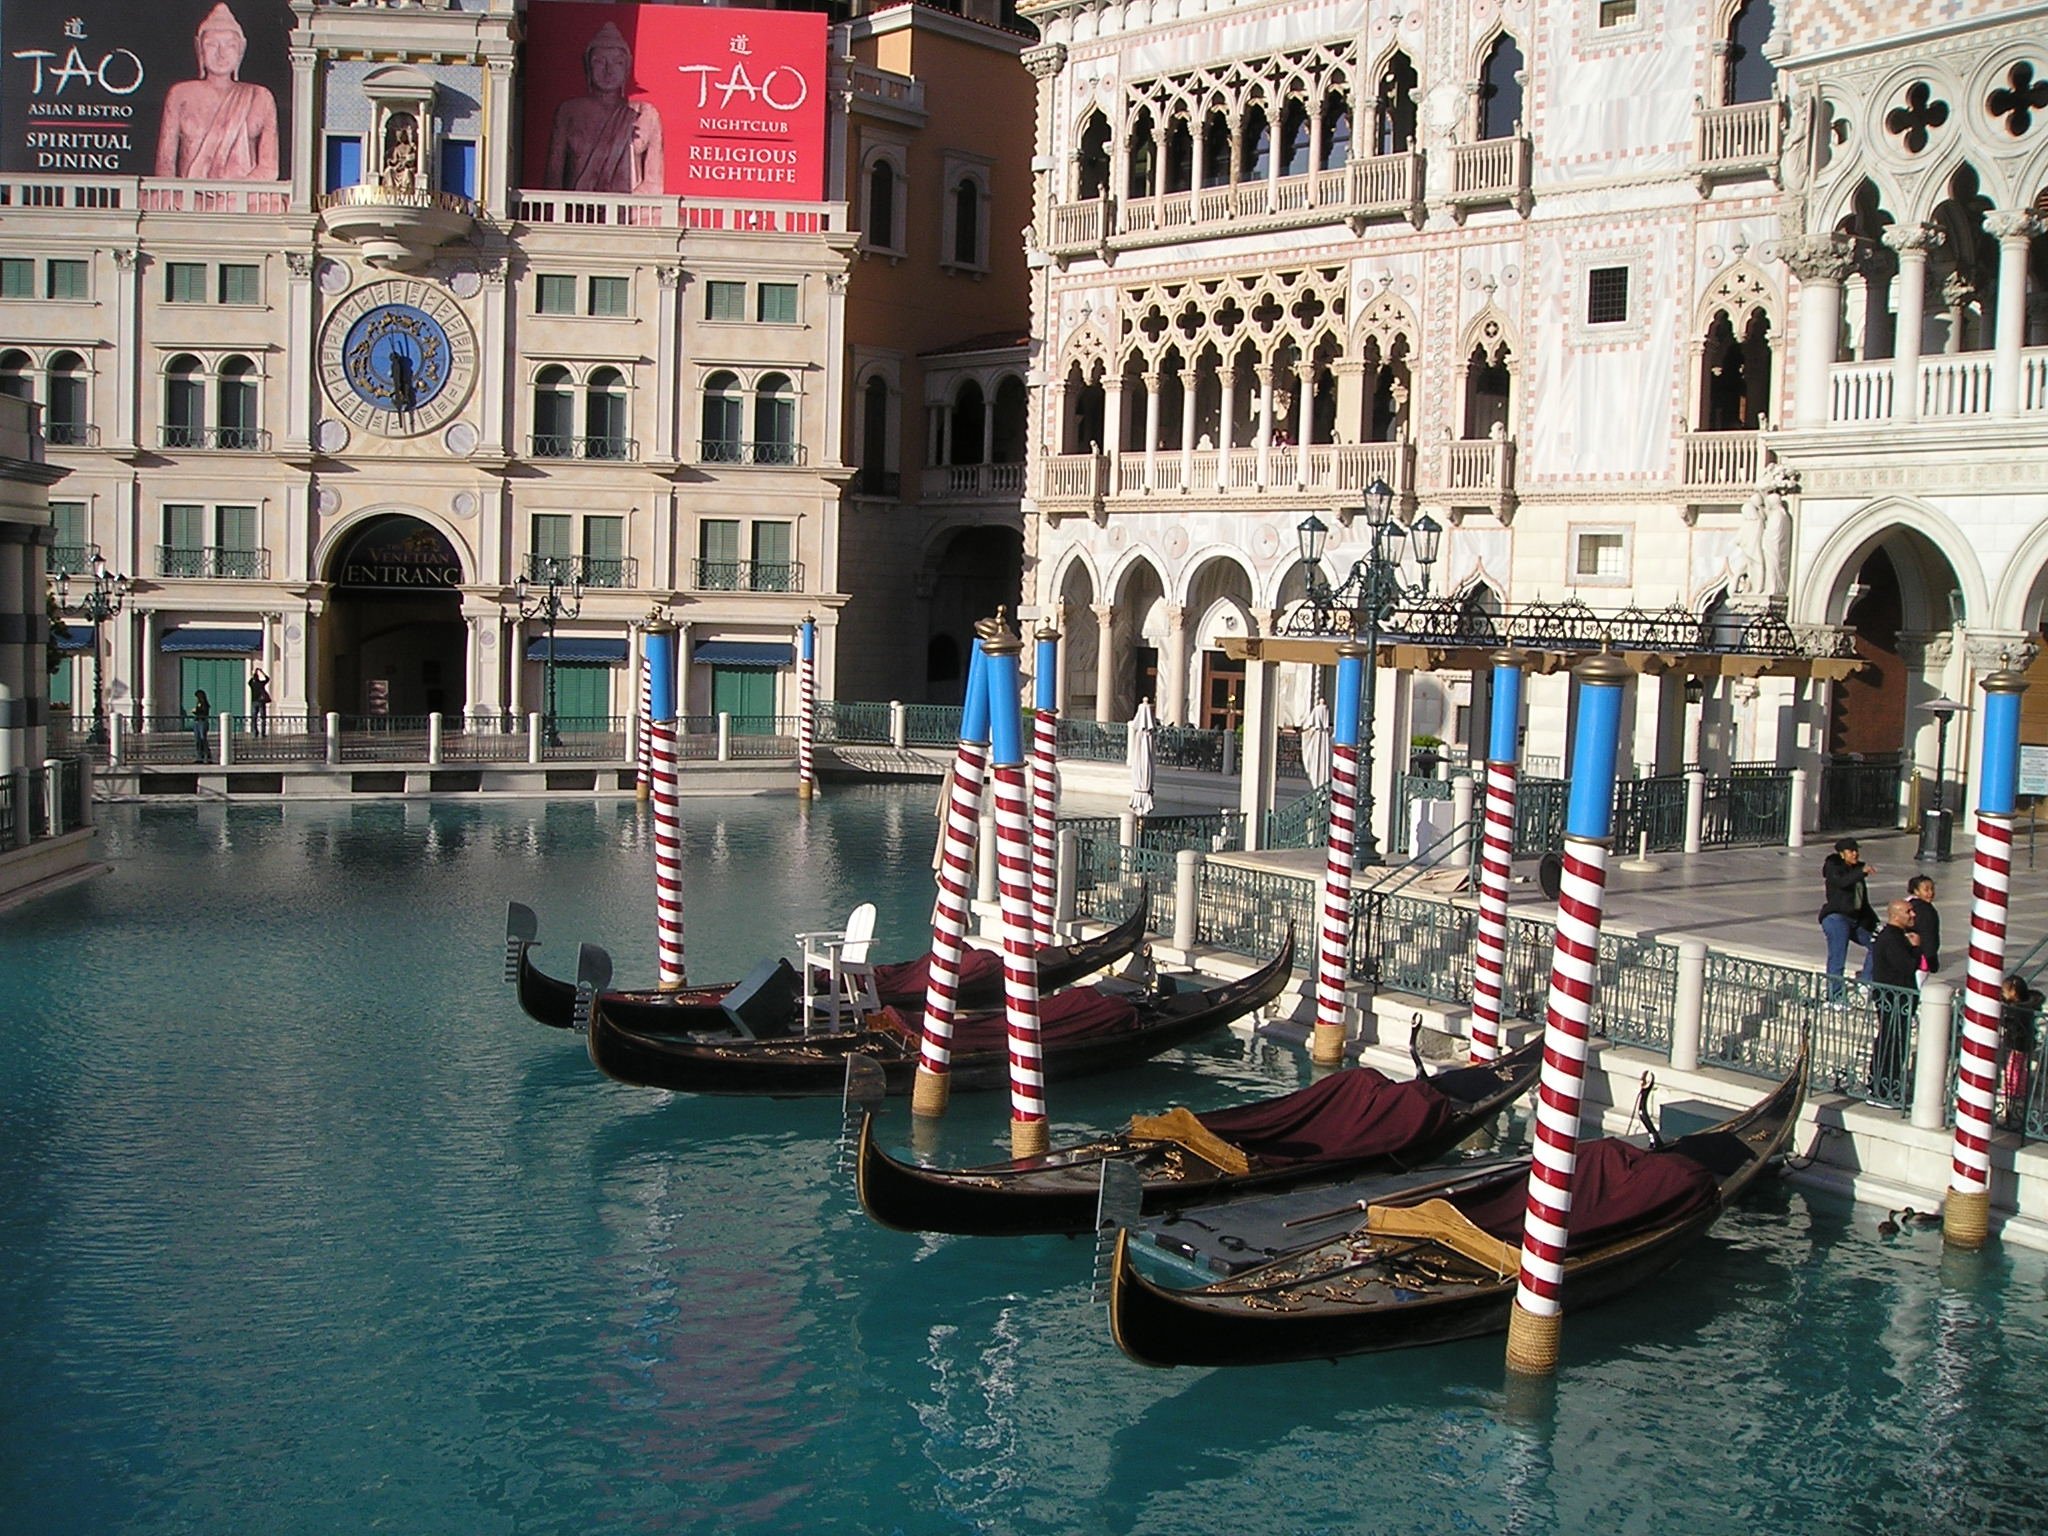
water, boat, city, canal, cityscape, travel, vehicle, small, usa, venice, tourism, waterway, boating, gondola, las, gambling, watercraft, las vegas